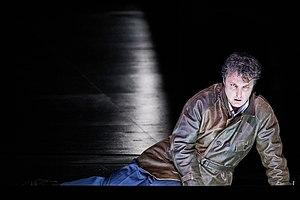
Simon Boccanegra, Agathe Popeney, Paris-Bastille 2018
Ludovic Tézier est un baryton français.